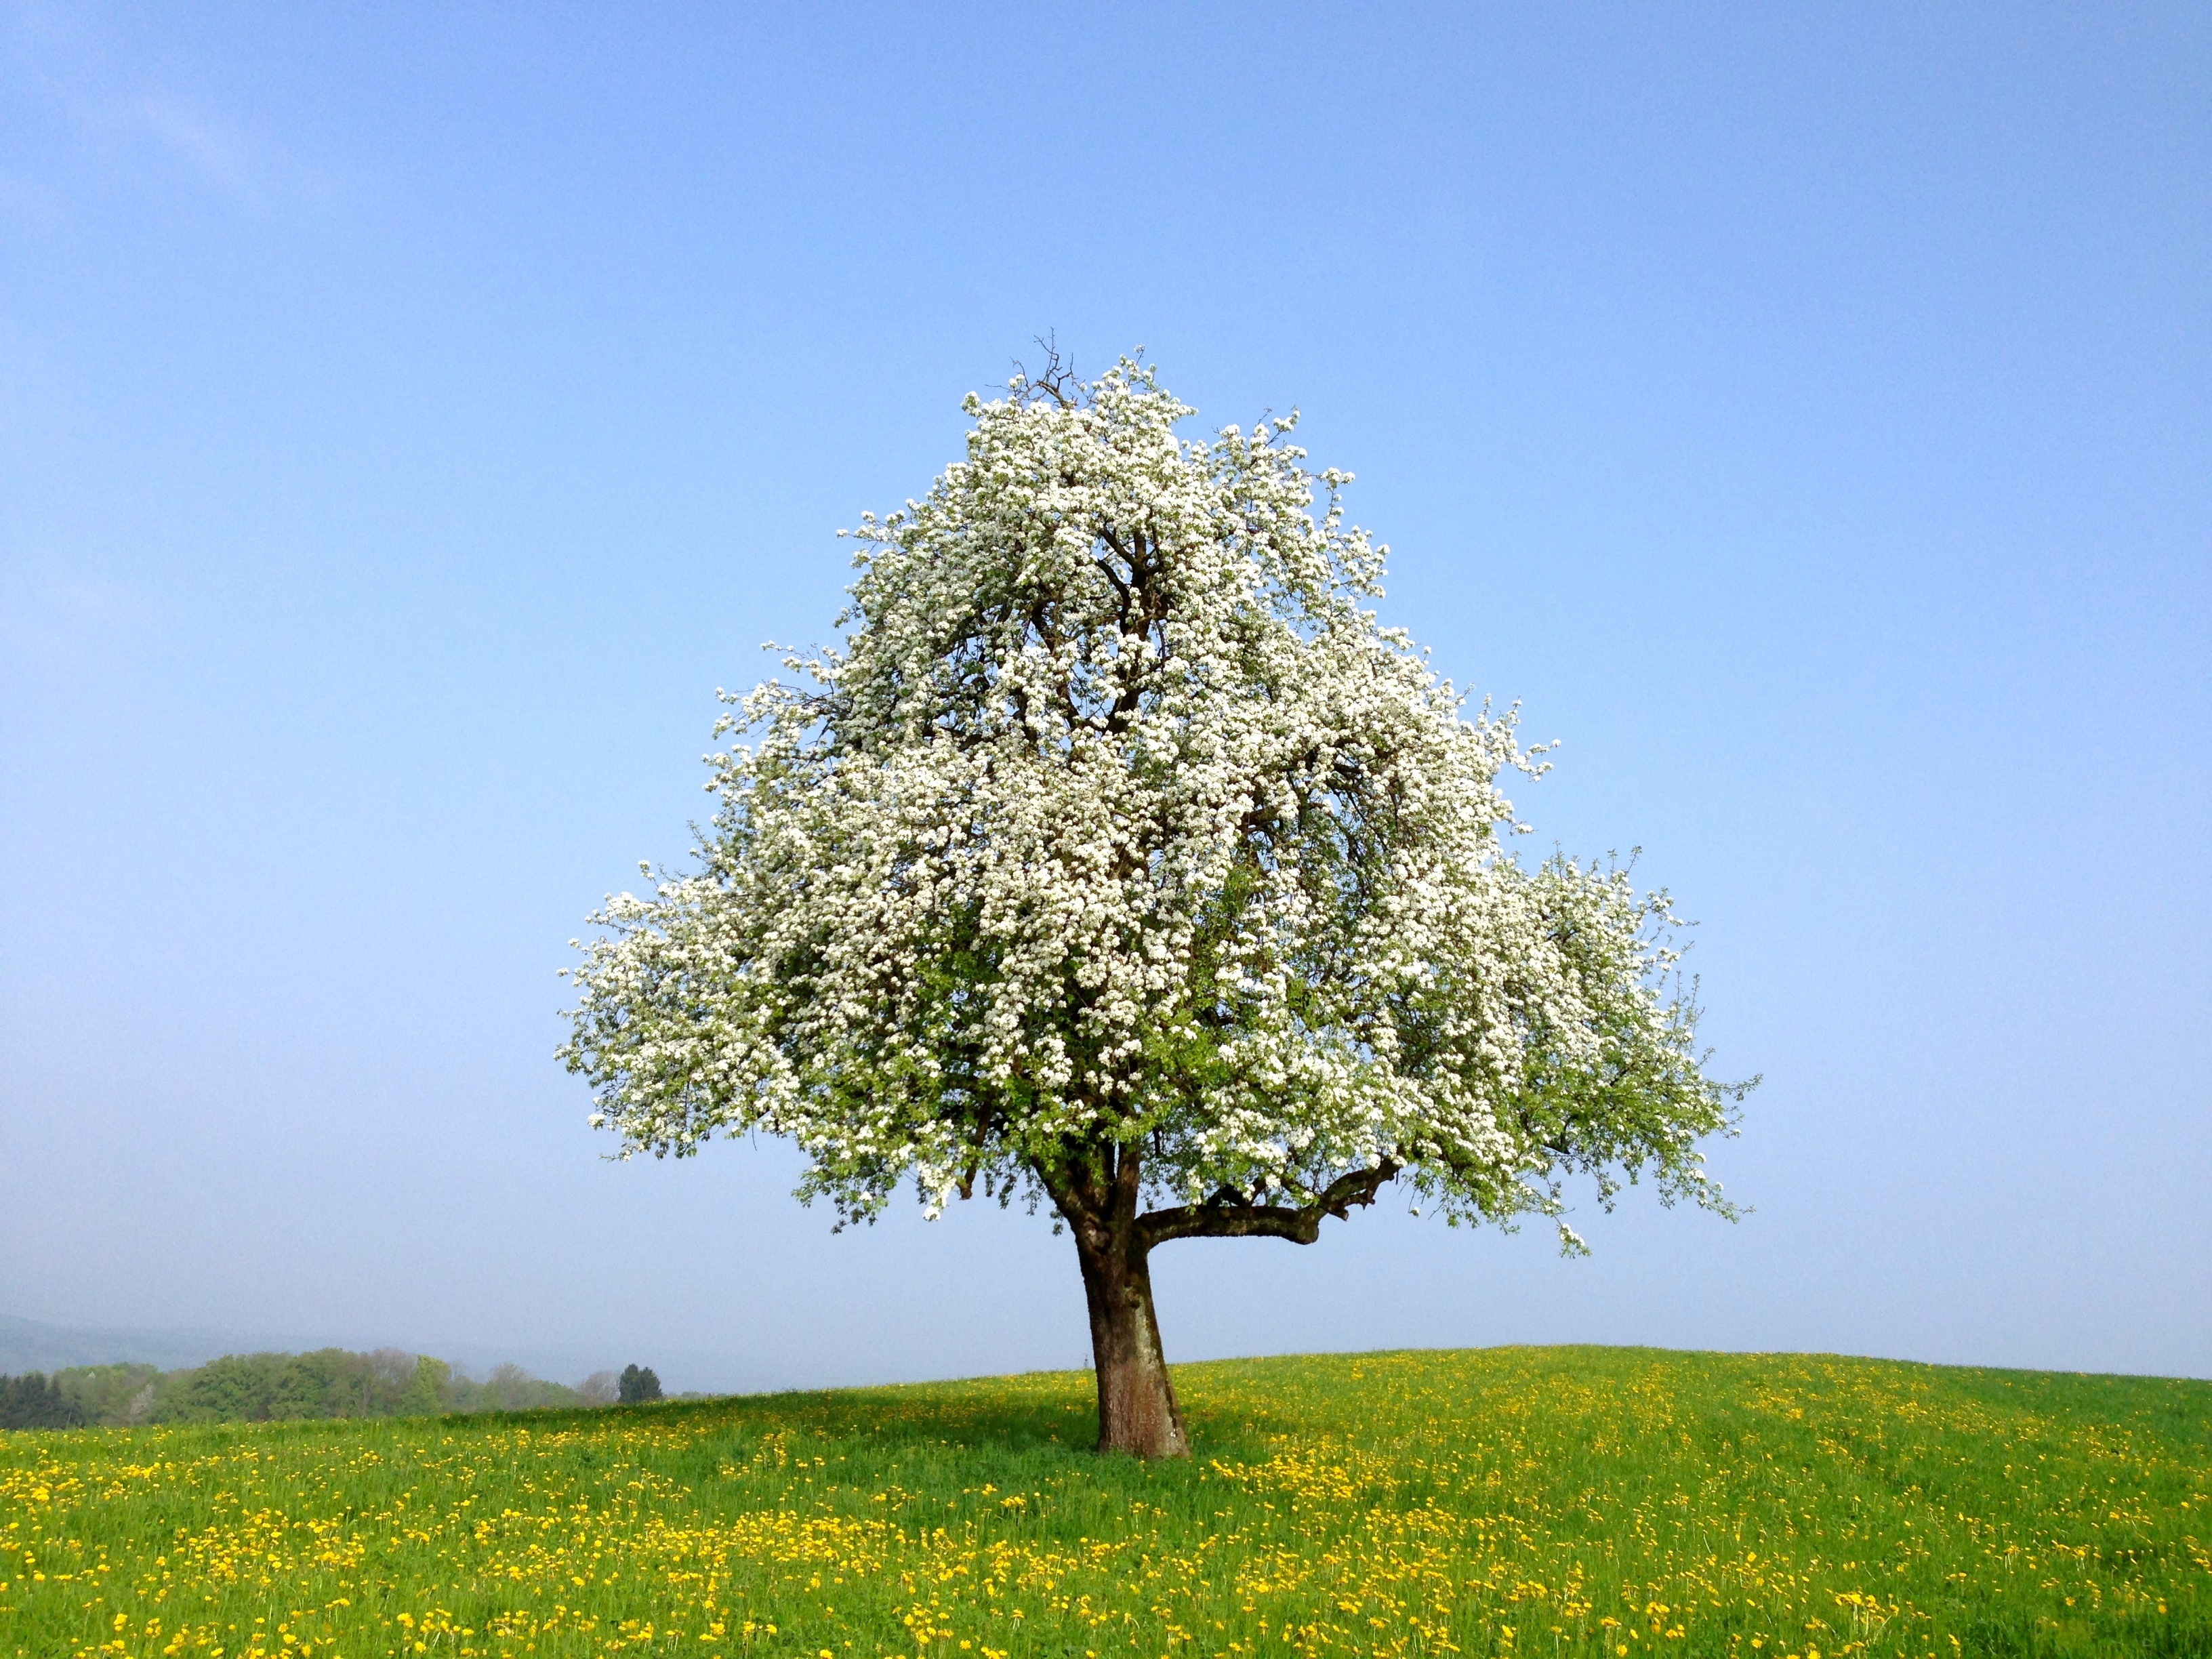
landscape, tree, nature, branch, blossom, plant, field, meadow, flower, bloom, food, spring, produce, colorful, flora, flowers, shrub, ecosystem, blossomed, white blossom, flowering plant, woody plant, land plant